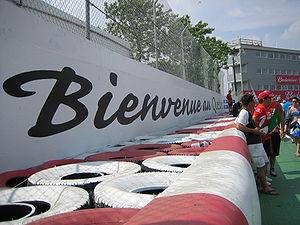
Le circuit Gilles-Villeneuve est un circuit de sports mécaniques situé au parc Jean-Drapeau sur l'île Notre-Dame, au milieu du Fleuve Saint-Laurent, à Montréal, Canada. Il porte son nom en l'honneur du pilote canadien Gilles Villeneuve, qui y obtint sa première victoire en 1978, et qui se tua lors de la séance de qualification du Grand-Prix de Formule 1 de Belgique à Zolder le 8 mai 1982. Sur l'emplacement de la ligne de départ est inscrit « Salut Gilles ». Toute la zone des stands et du paddock a été totalement rénovée et mise en service lors de l'édition 2019.